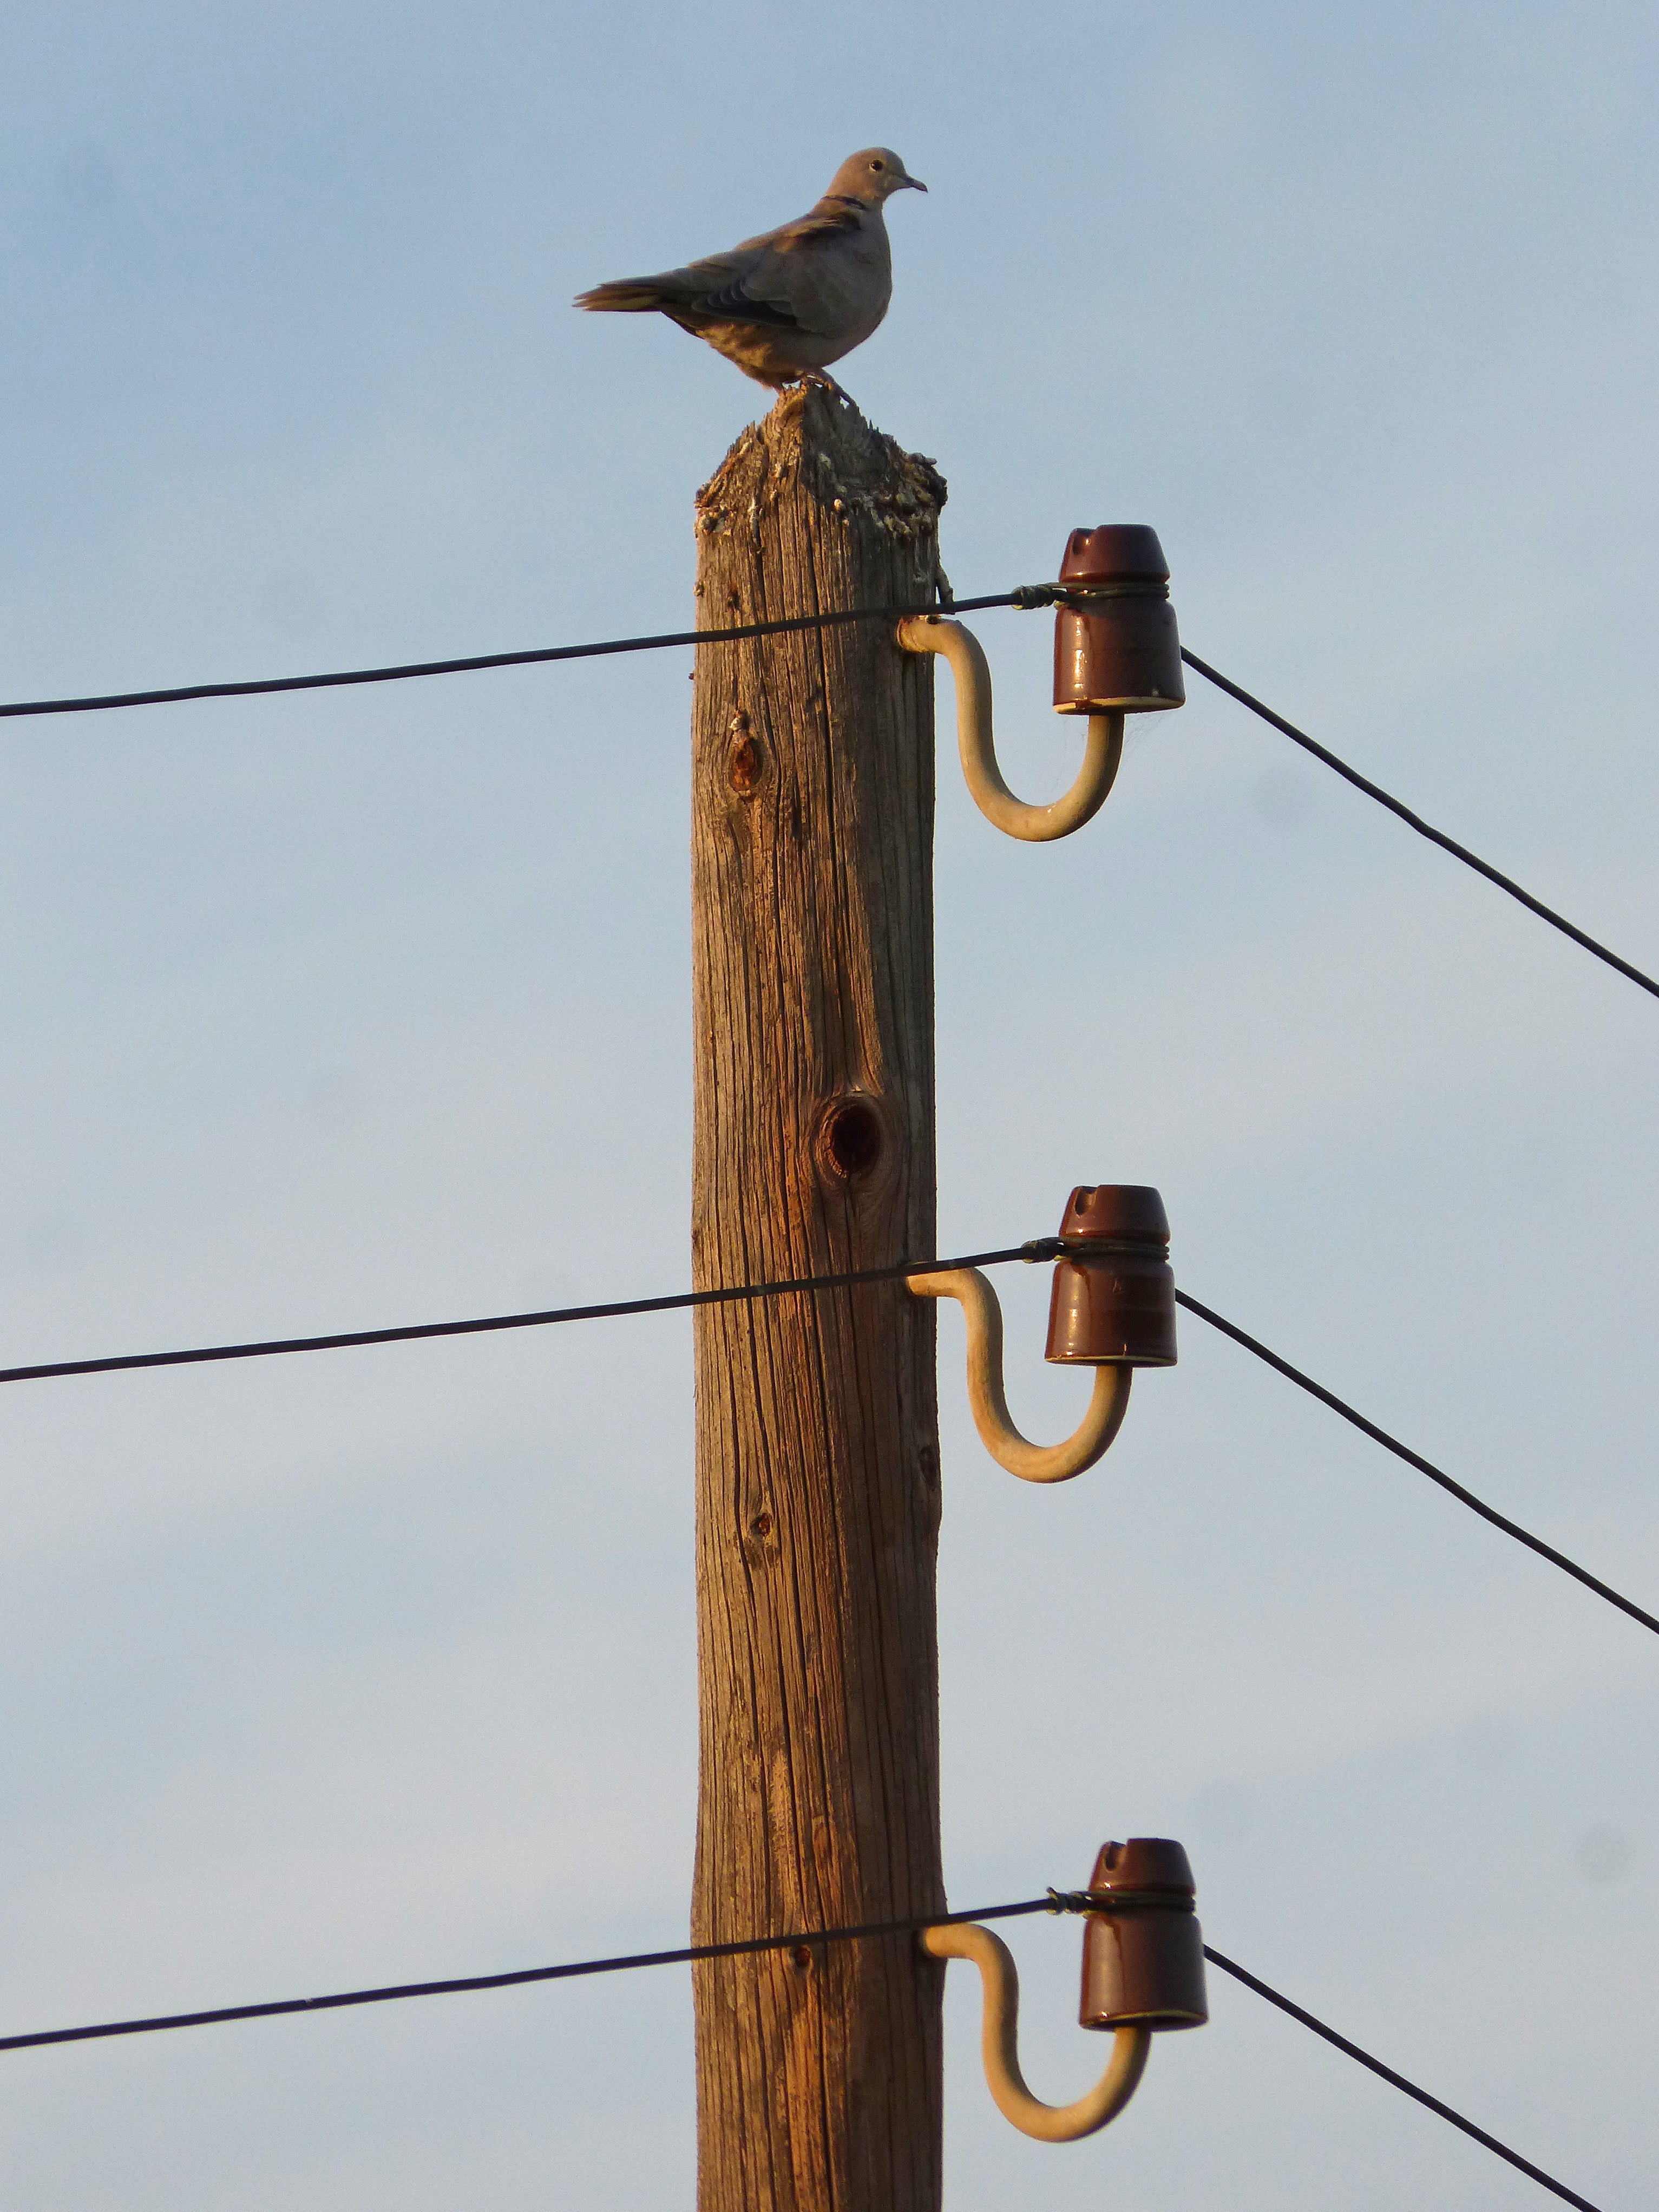
branch, bird, old, power line, mast, street light, electricity, lighting, light fixture, turtledove, outdated, insulators, electric pole, perching bird